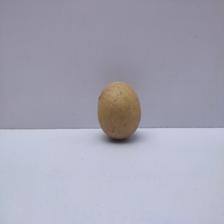
Size: Medium